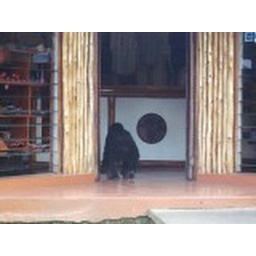
Endangered mountain gorilla attempting to enter a curio shop at Gorilla forest camp in Bwindi Impenetrable National Park -Uganda